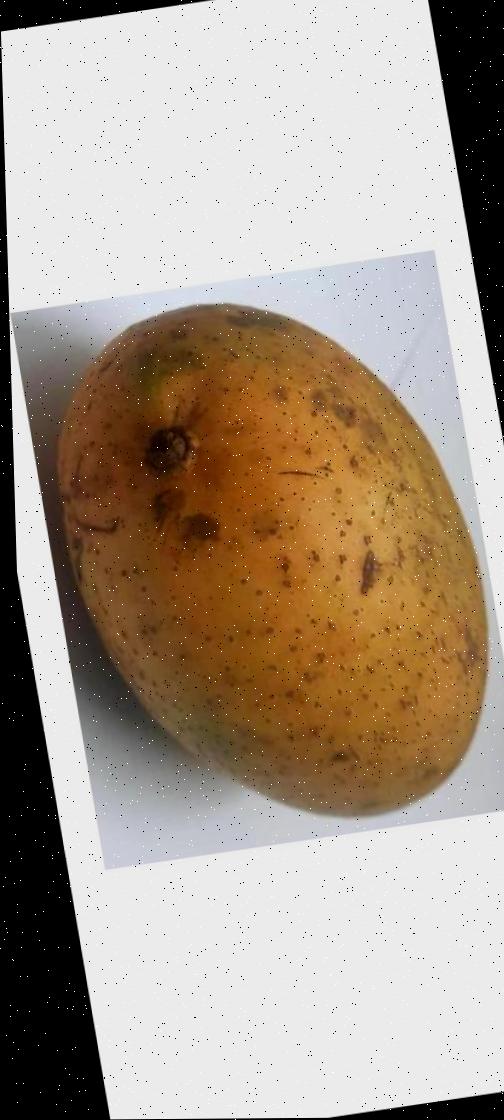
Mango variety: Ashshina Classic